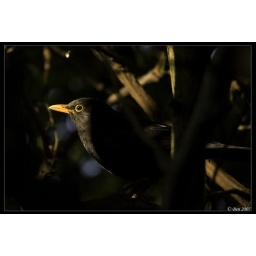
experimenting shooting in low light on manual from below, only changed white balance from auto in photoshop